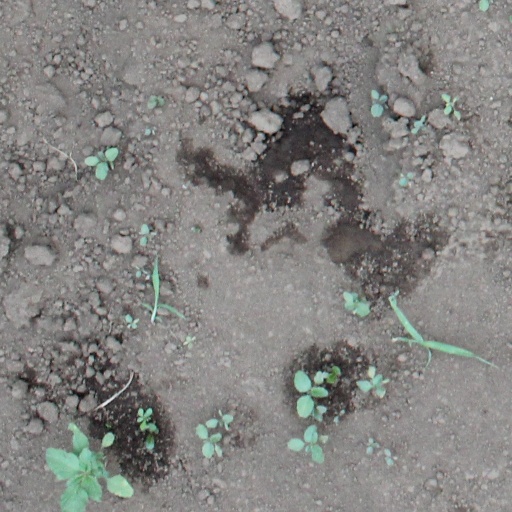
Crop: soybean